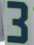
Number: 3